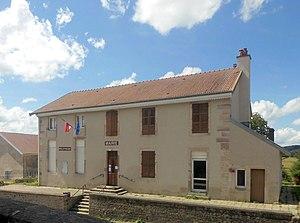
La mairie et la bibliothèquede Charmois-devant-Bruyères
Charmois-devant-Bruyères est une commune française située dans le département des Vosges, en région Grand Est.